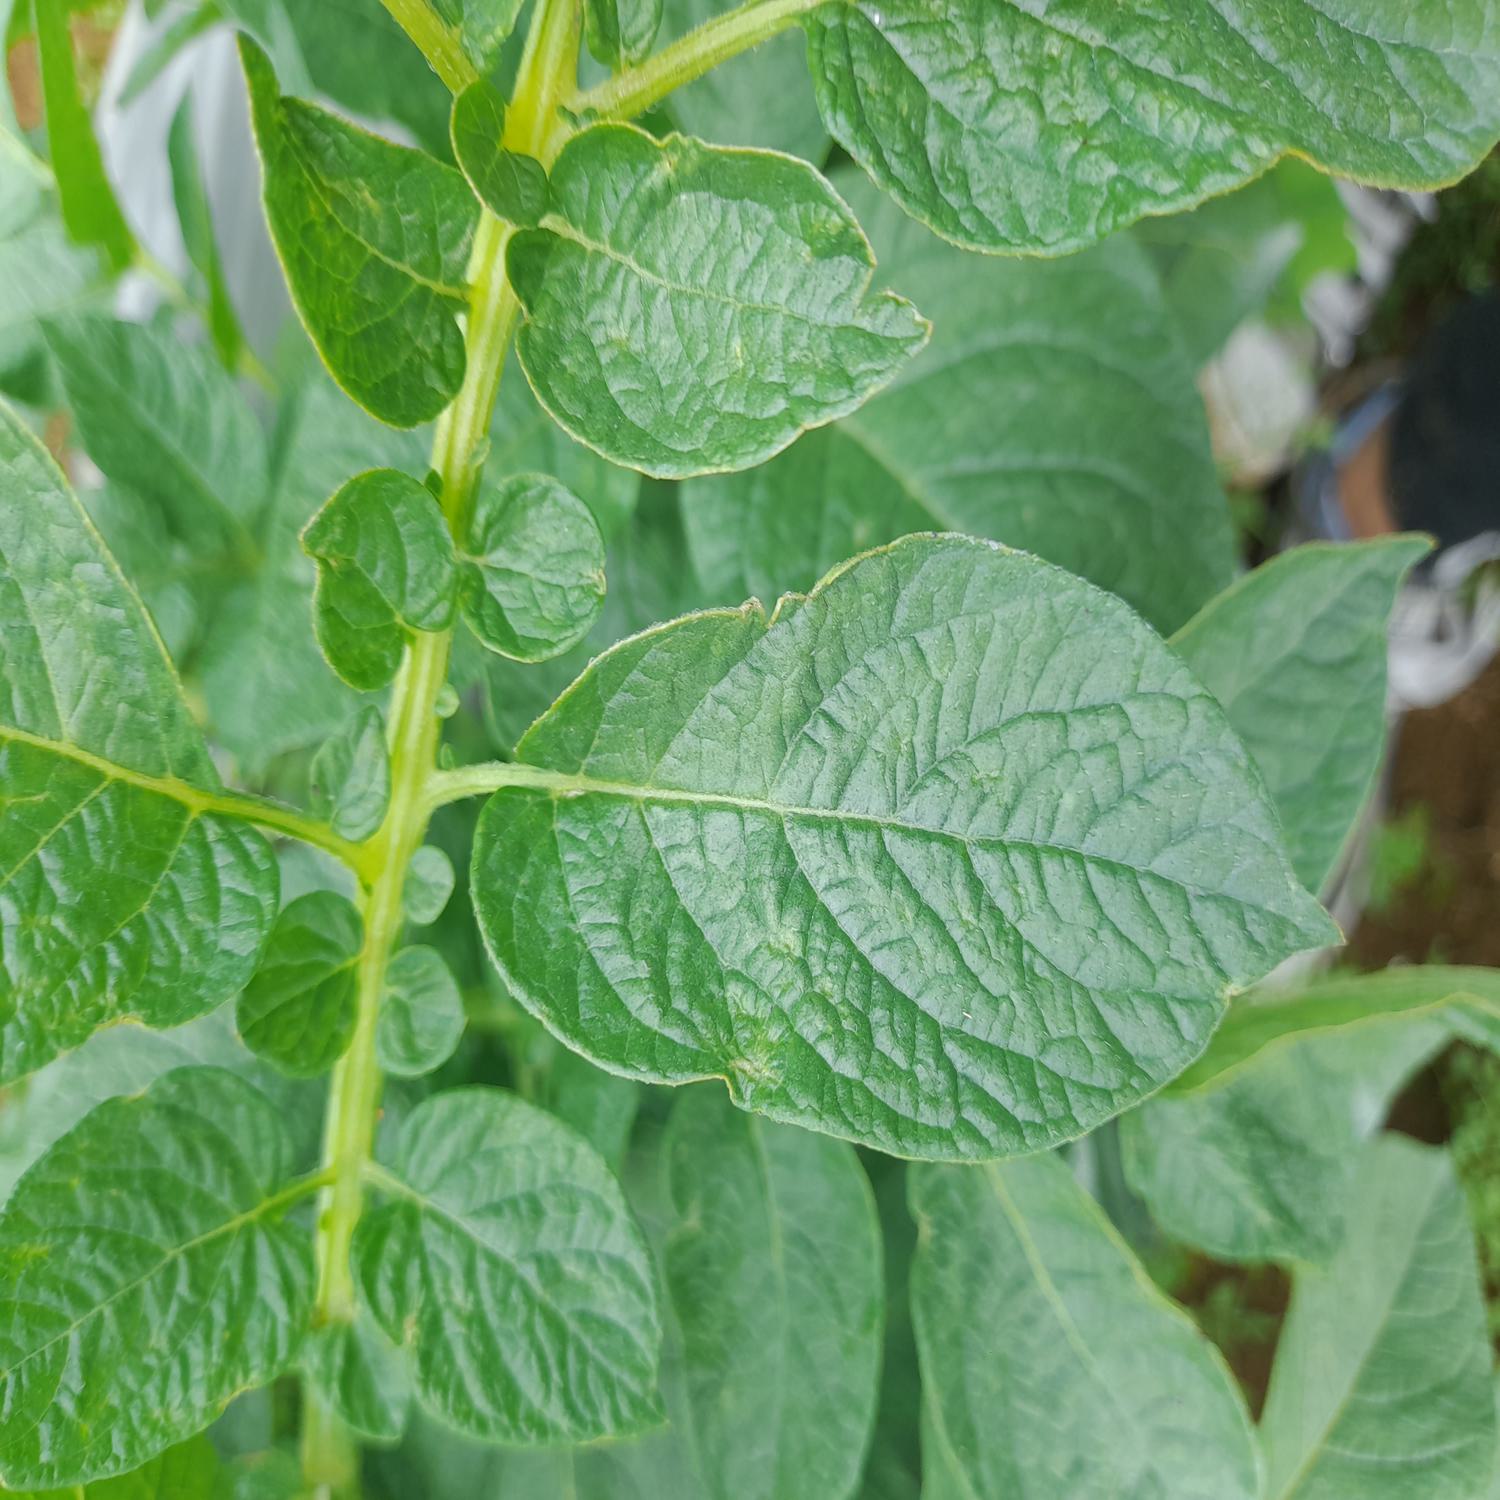
Etiqueta: Virus